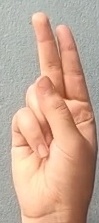
ASL sign: U